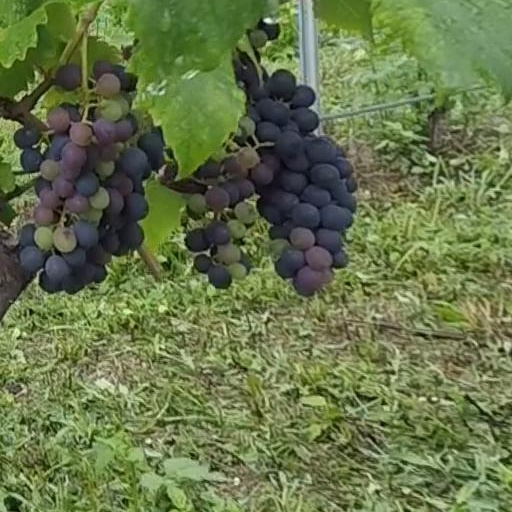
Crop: grape